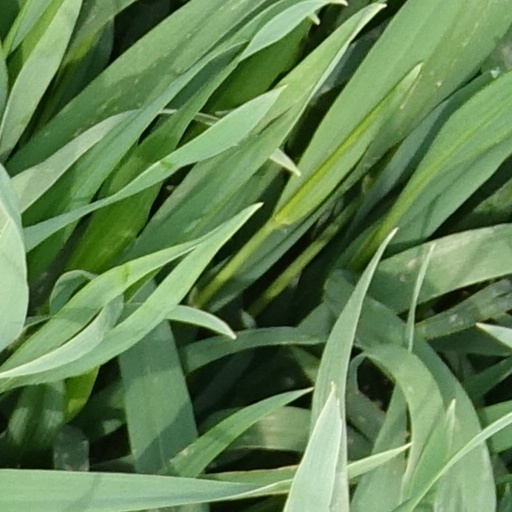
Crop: wheat